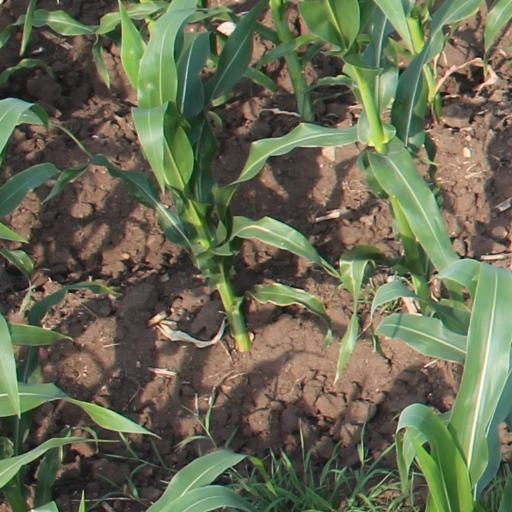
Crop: maize; corn